Talvivaara mine

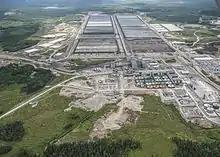
Aerial photograph of Talvivaara mine in June 2013.

The Talvivaara mine is one of the largest nickel mines in Finland. The mine is located in Sotkamo in Kainuu region of Finland. The mine is owned by government-established Terrafame, which bought it from the bankruptcy-bound Talvivaara Mining Company in 2015. Its annual production capacity is over 10 million tonnes of ore. The mine has reserves amounting to 1 billion tonnes of ore grading 0.22% nickel, 0.13% copper, 0.5% zinc and 0.02% cobalt thus resulting 2.2 million tonnes of nickel, 1.3 million tonnes of copper, 5 million tonnes of zinc and 0.2 million tonnes of cobalt.